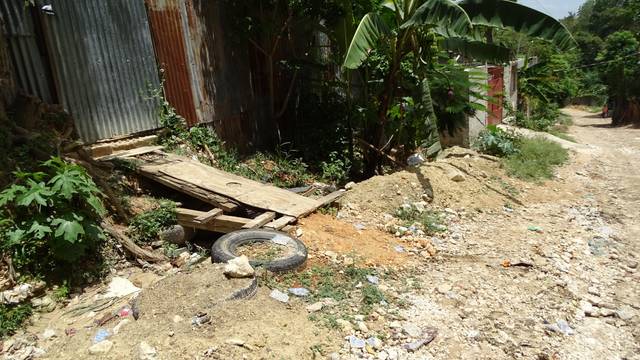
Region: Haiti
Coordinates: 18.52, -72.327